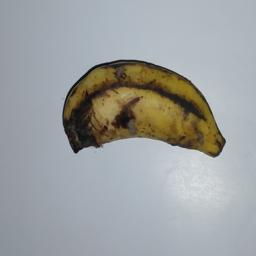
Banana variety: Champa Kola